Goldcrest

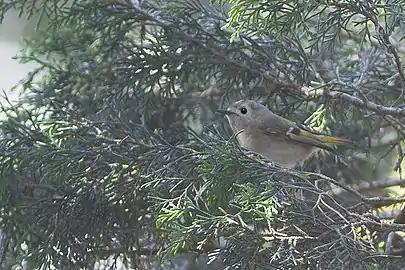
Subspecies "R. r. himalayensis" at Vinayak village in Uttarakhand, India

The goldcrest (Regulus regulus) is a very small passerine bird in the kinglet family. Its colourful golden crest feathers, as well as being called the "king of the birds" in European folklore, gives rise to its English and scientific names. The scientific name, "R. regulus", means 'petty king' or prince. Several subspecies are recognised across the very large distribution range that includes much of the Palearctic and the islands of Macaronesia and Iceland. Birds from the north and east of its breeding range migrate to winter further south.